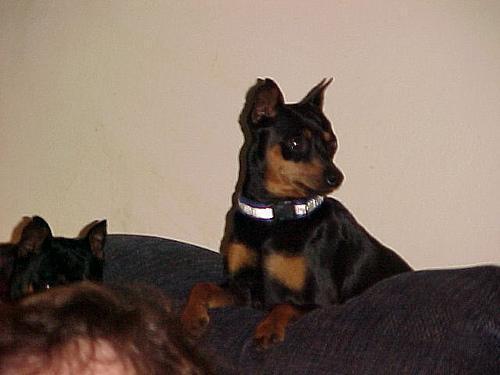
miniature_pinscher